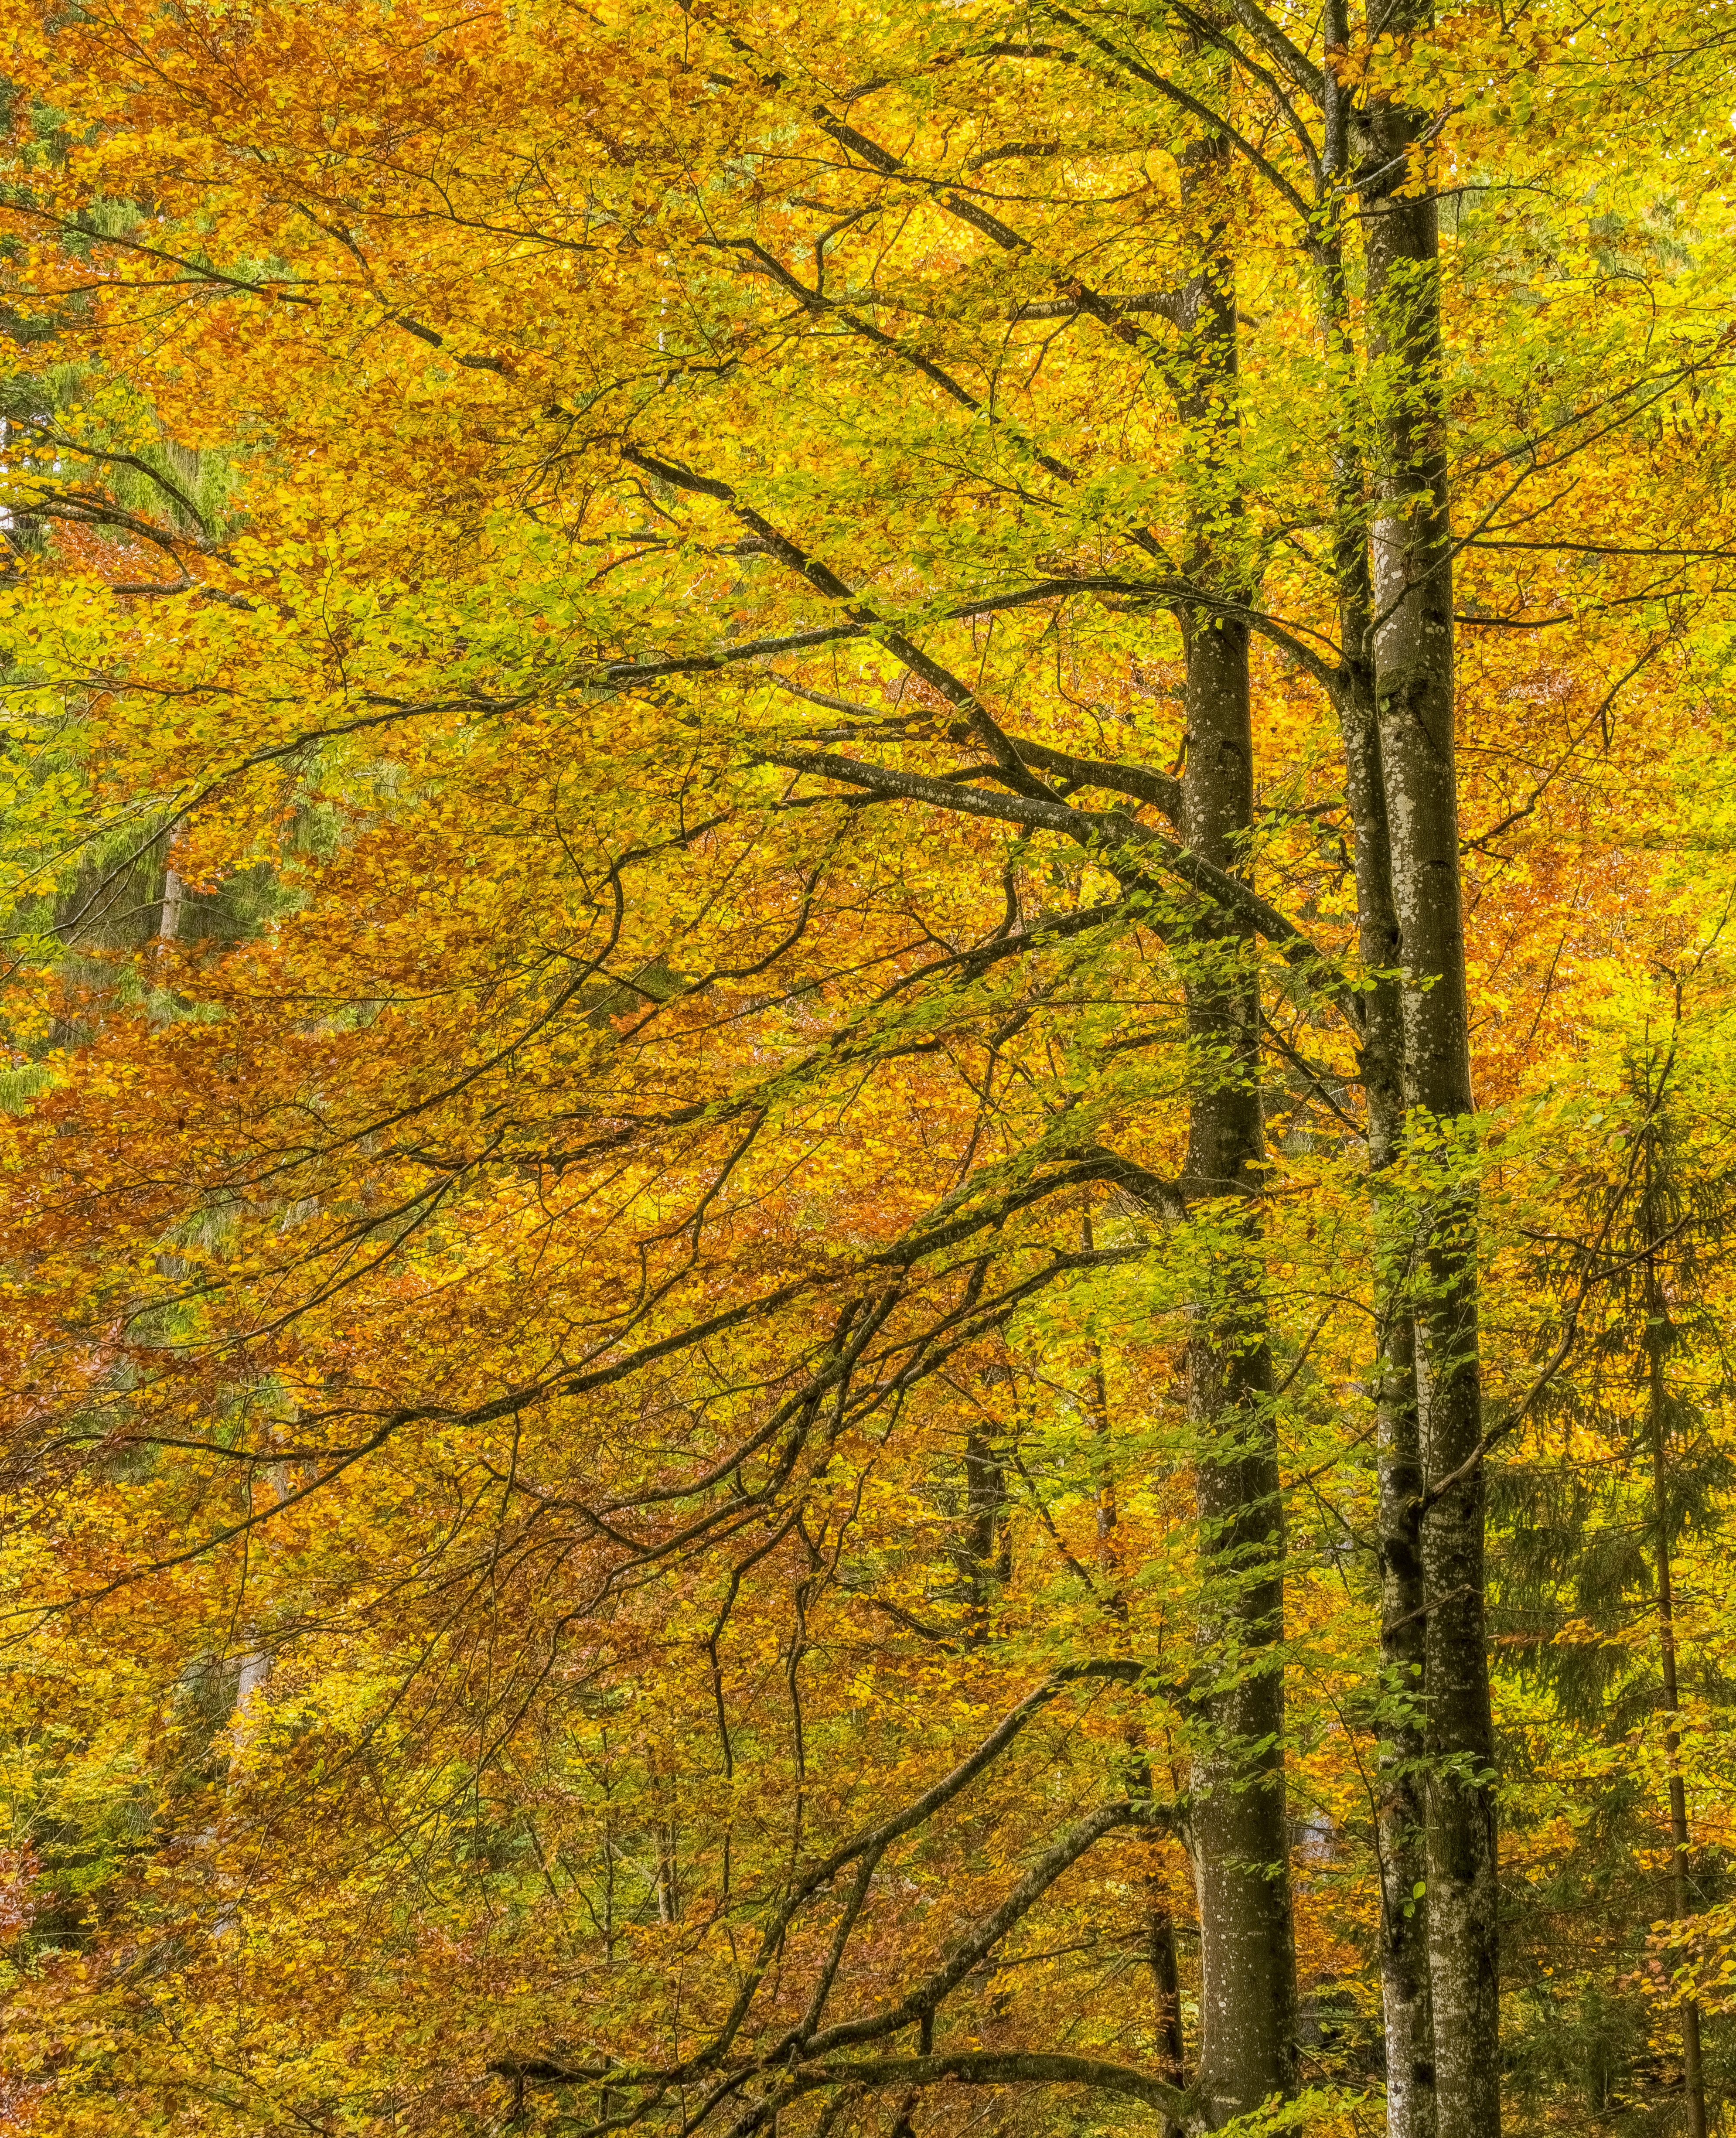
nature, temperate broadleaf and mixed forest, ecosystem, yellow, deciduous, tree, woodland, autumn, leaf, grove, maidenhair tree, forest, branch, trunk, larch, northern hardwood forest concept, biome, birch, sunlight, temperate coniferous forest, old growth forest, grass, spruce fir forest, sky